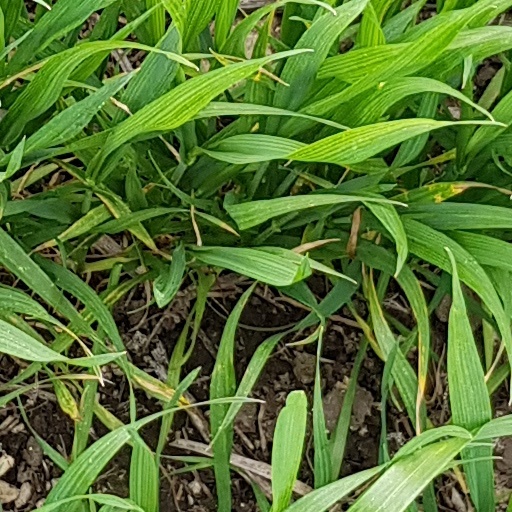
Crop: wheat